Teague station

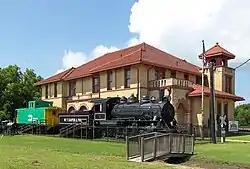

The Trinity and Brazos Valley Railroad Depot and Office Building, at 208 South 3rd Avenue in Teague, Texas, was built in 1907. It was listed on the National Register of Historic Places in 1979. It serves as the B-RI Railroad Museum.